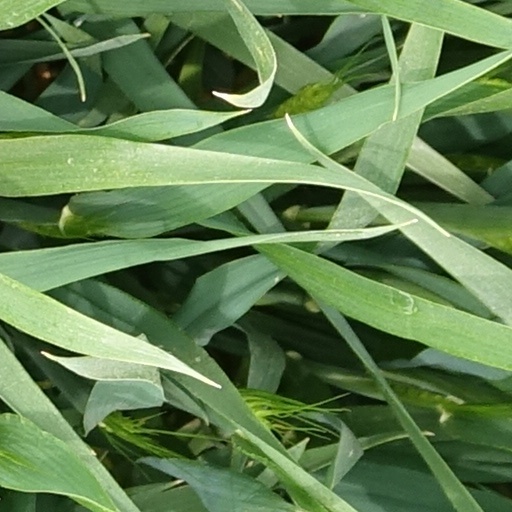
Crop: wheat